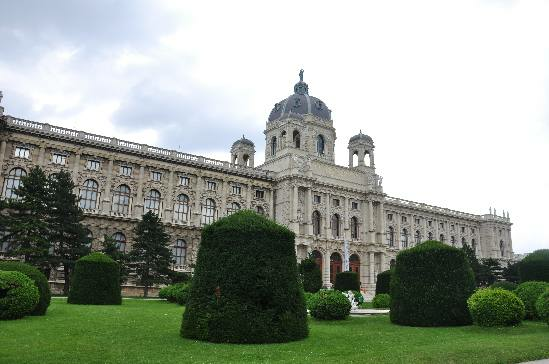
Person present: No